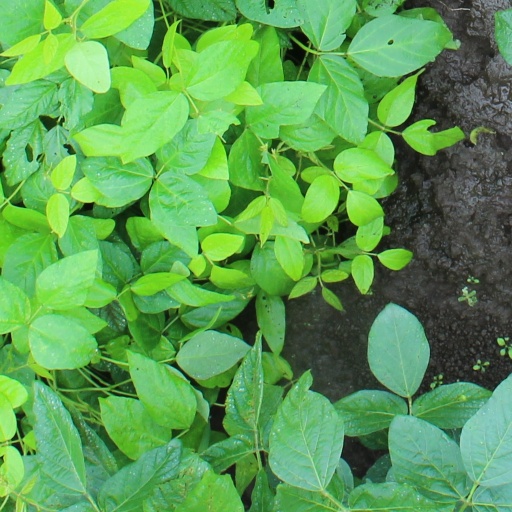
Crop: soybean